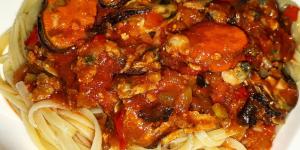
pasta con mariscos en salsa roja